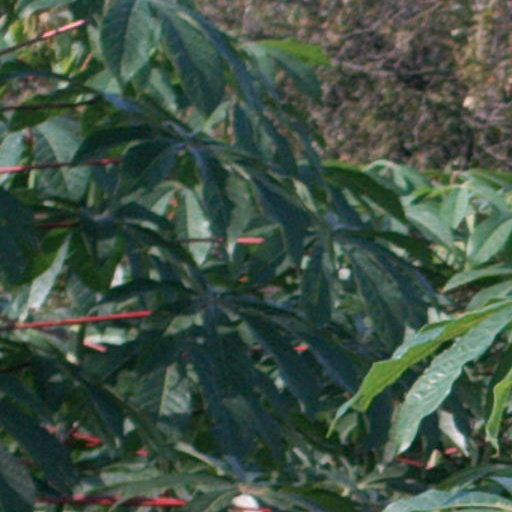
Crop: cassava